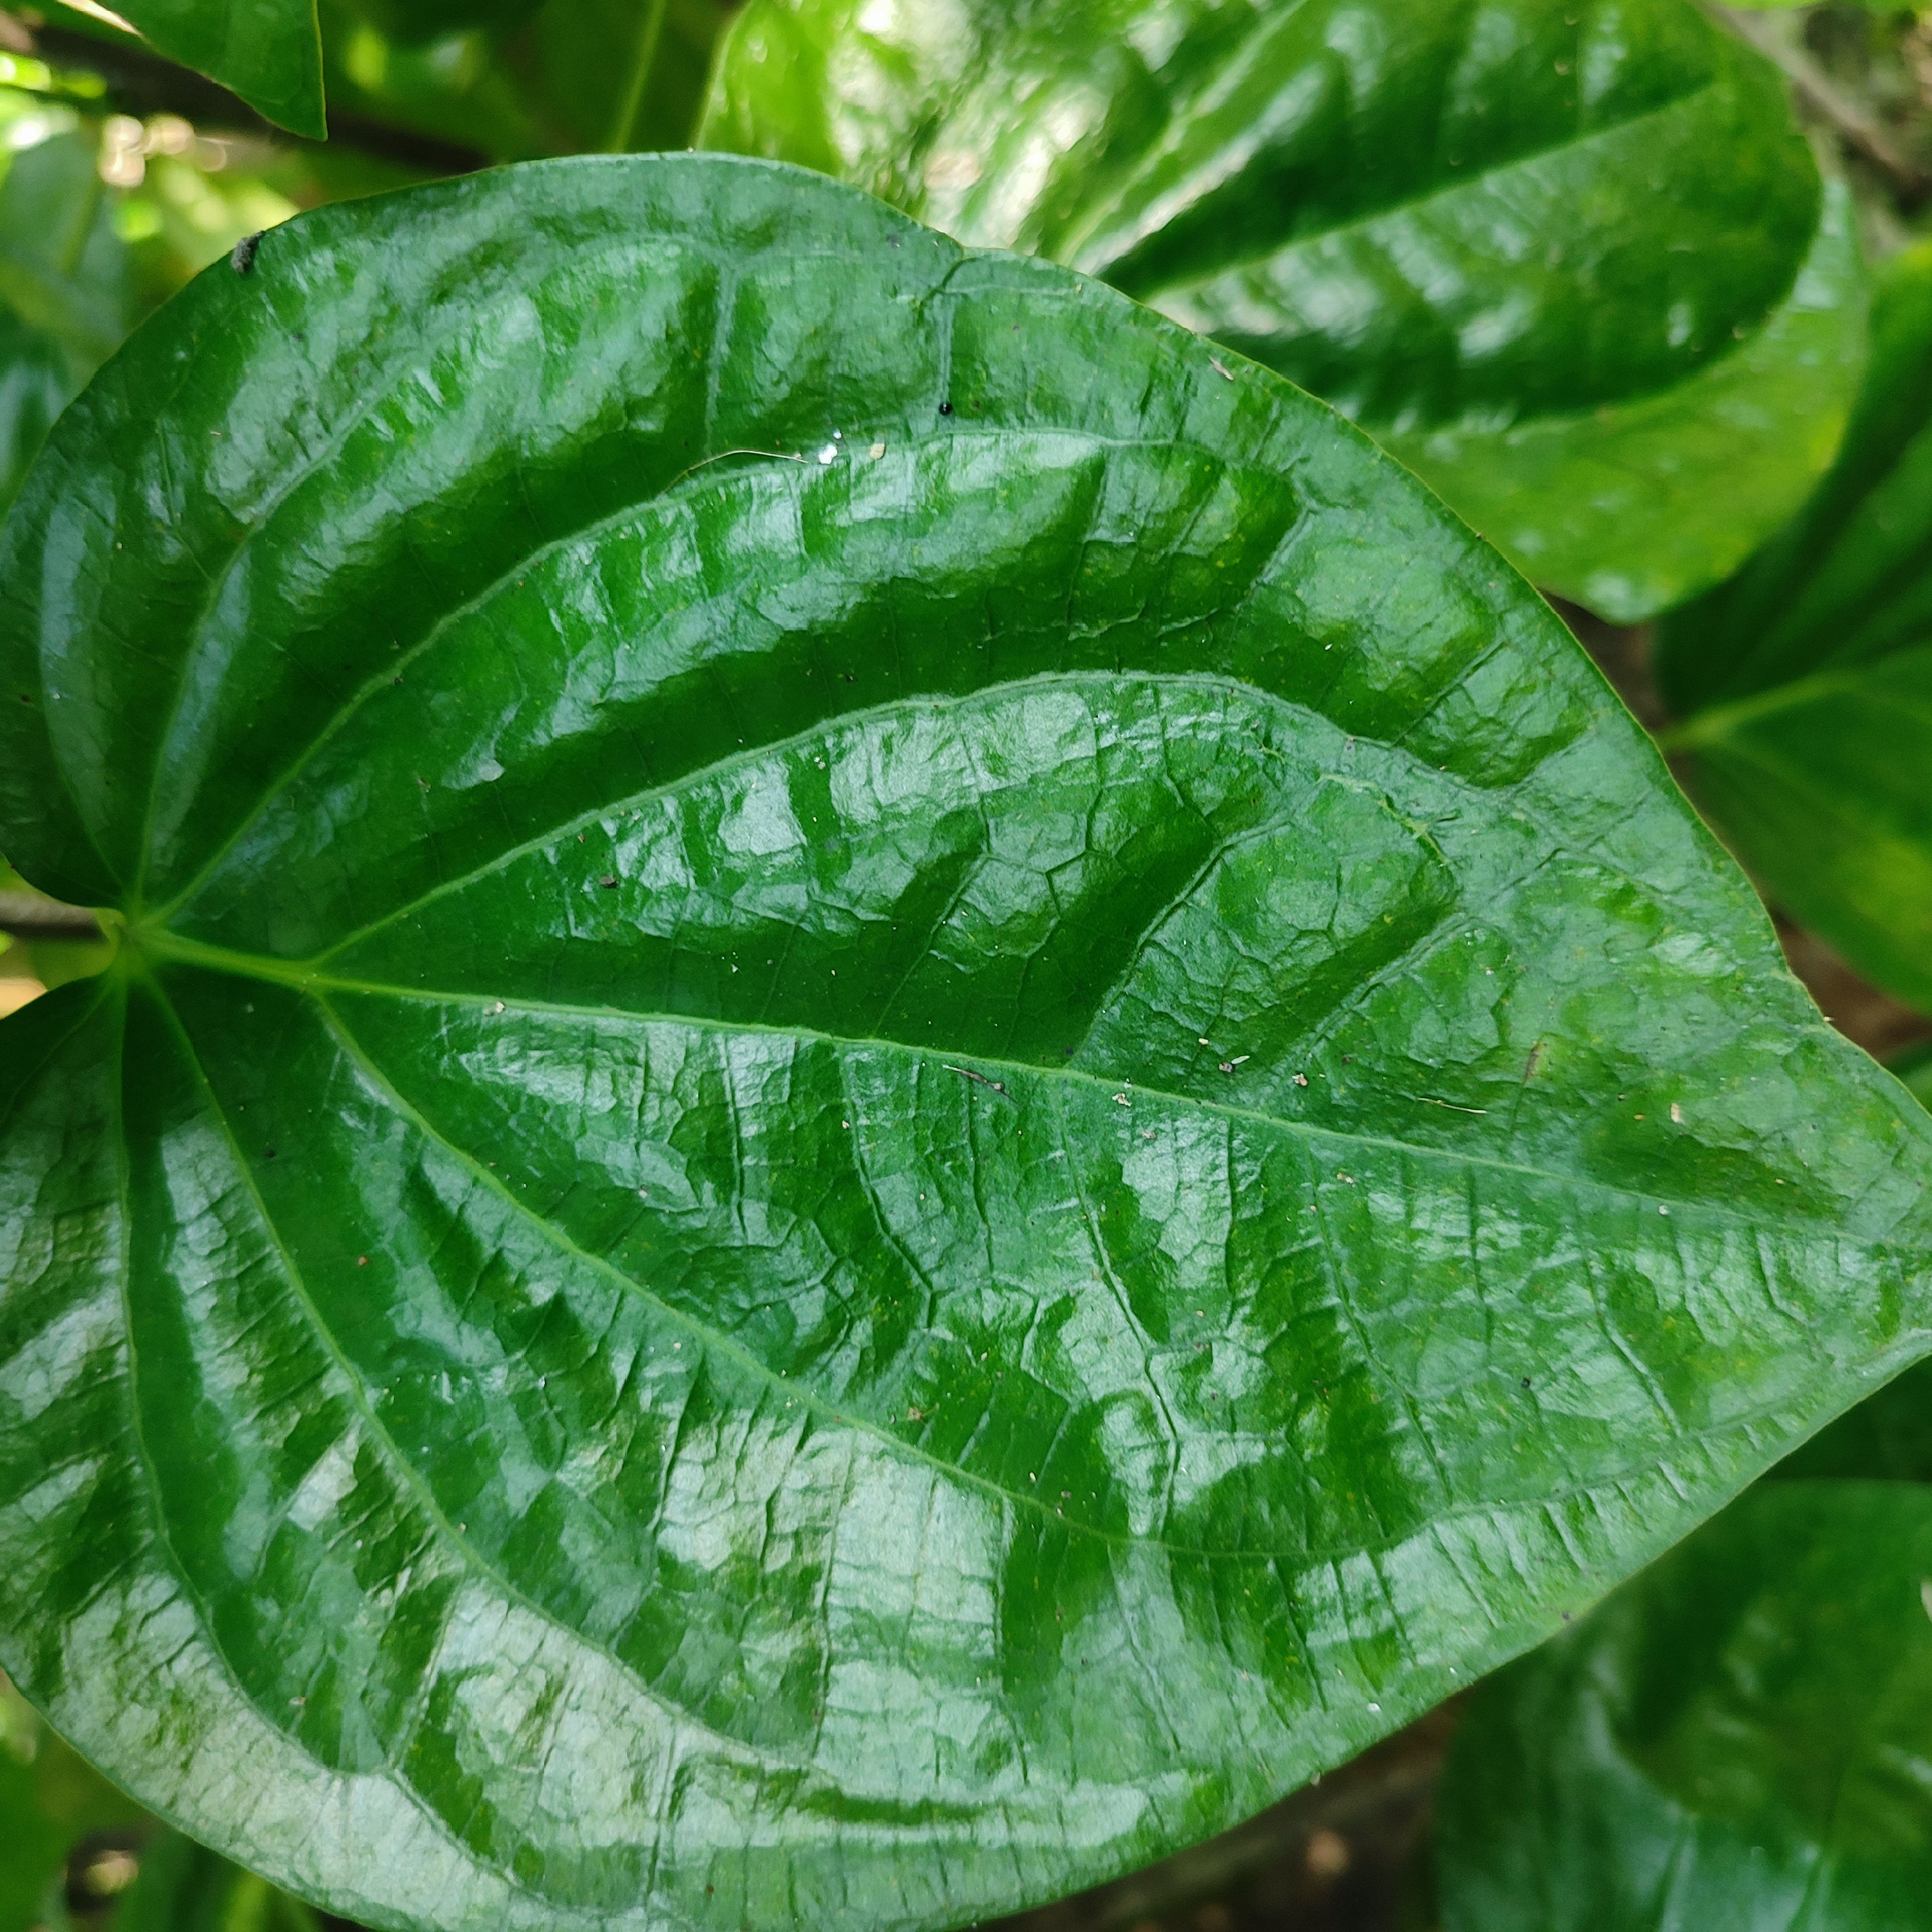
Label: Healthy_Leaf